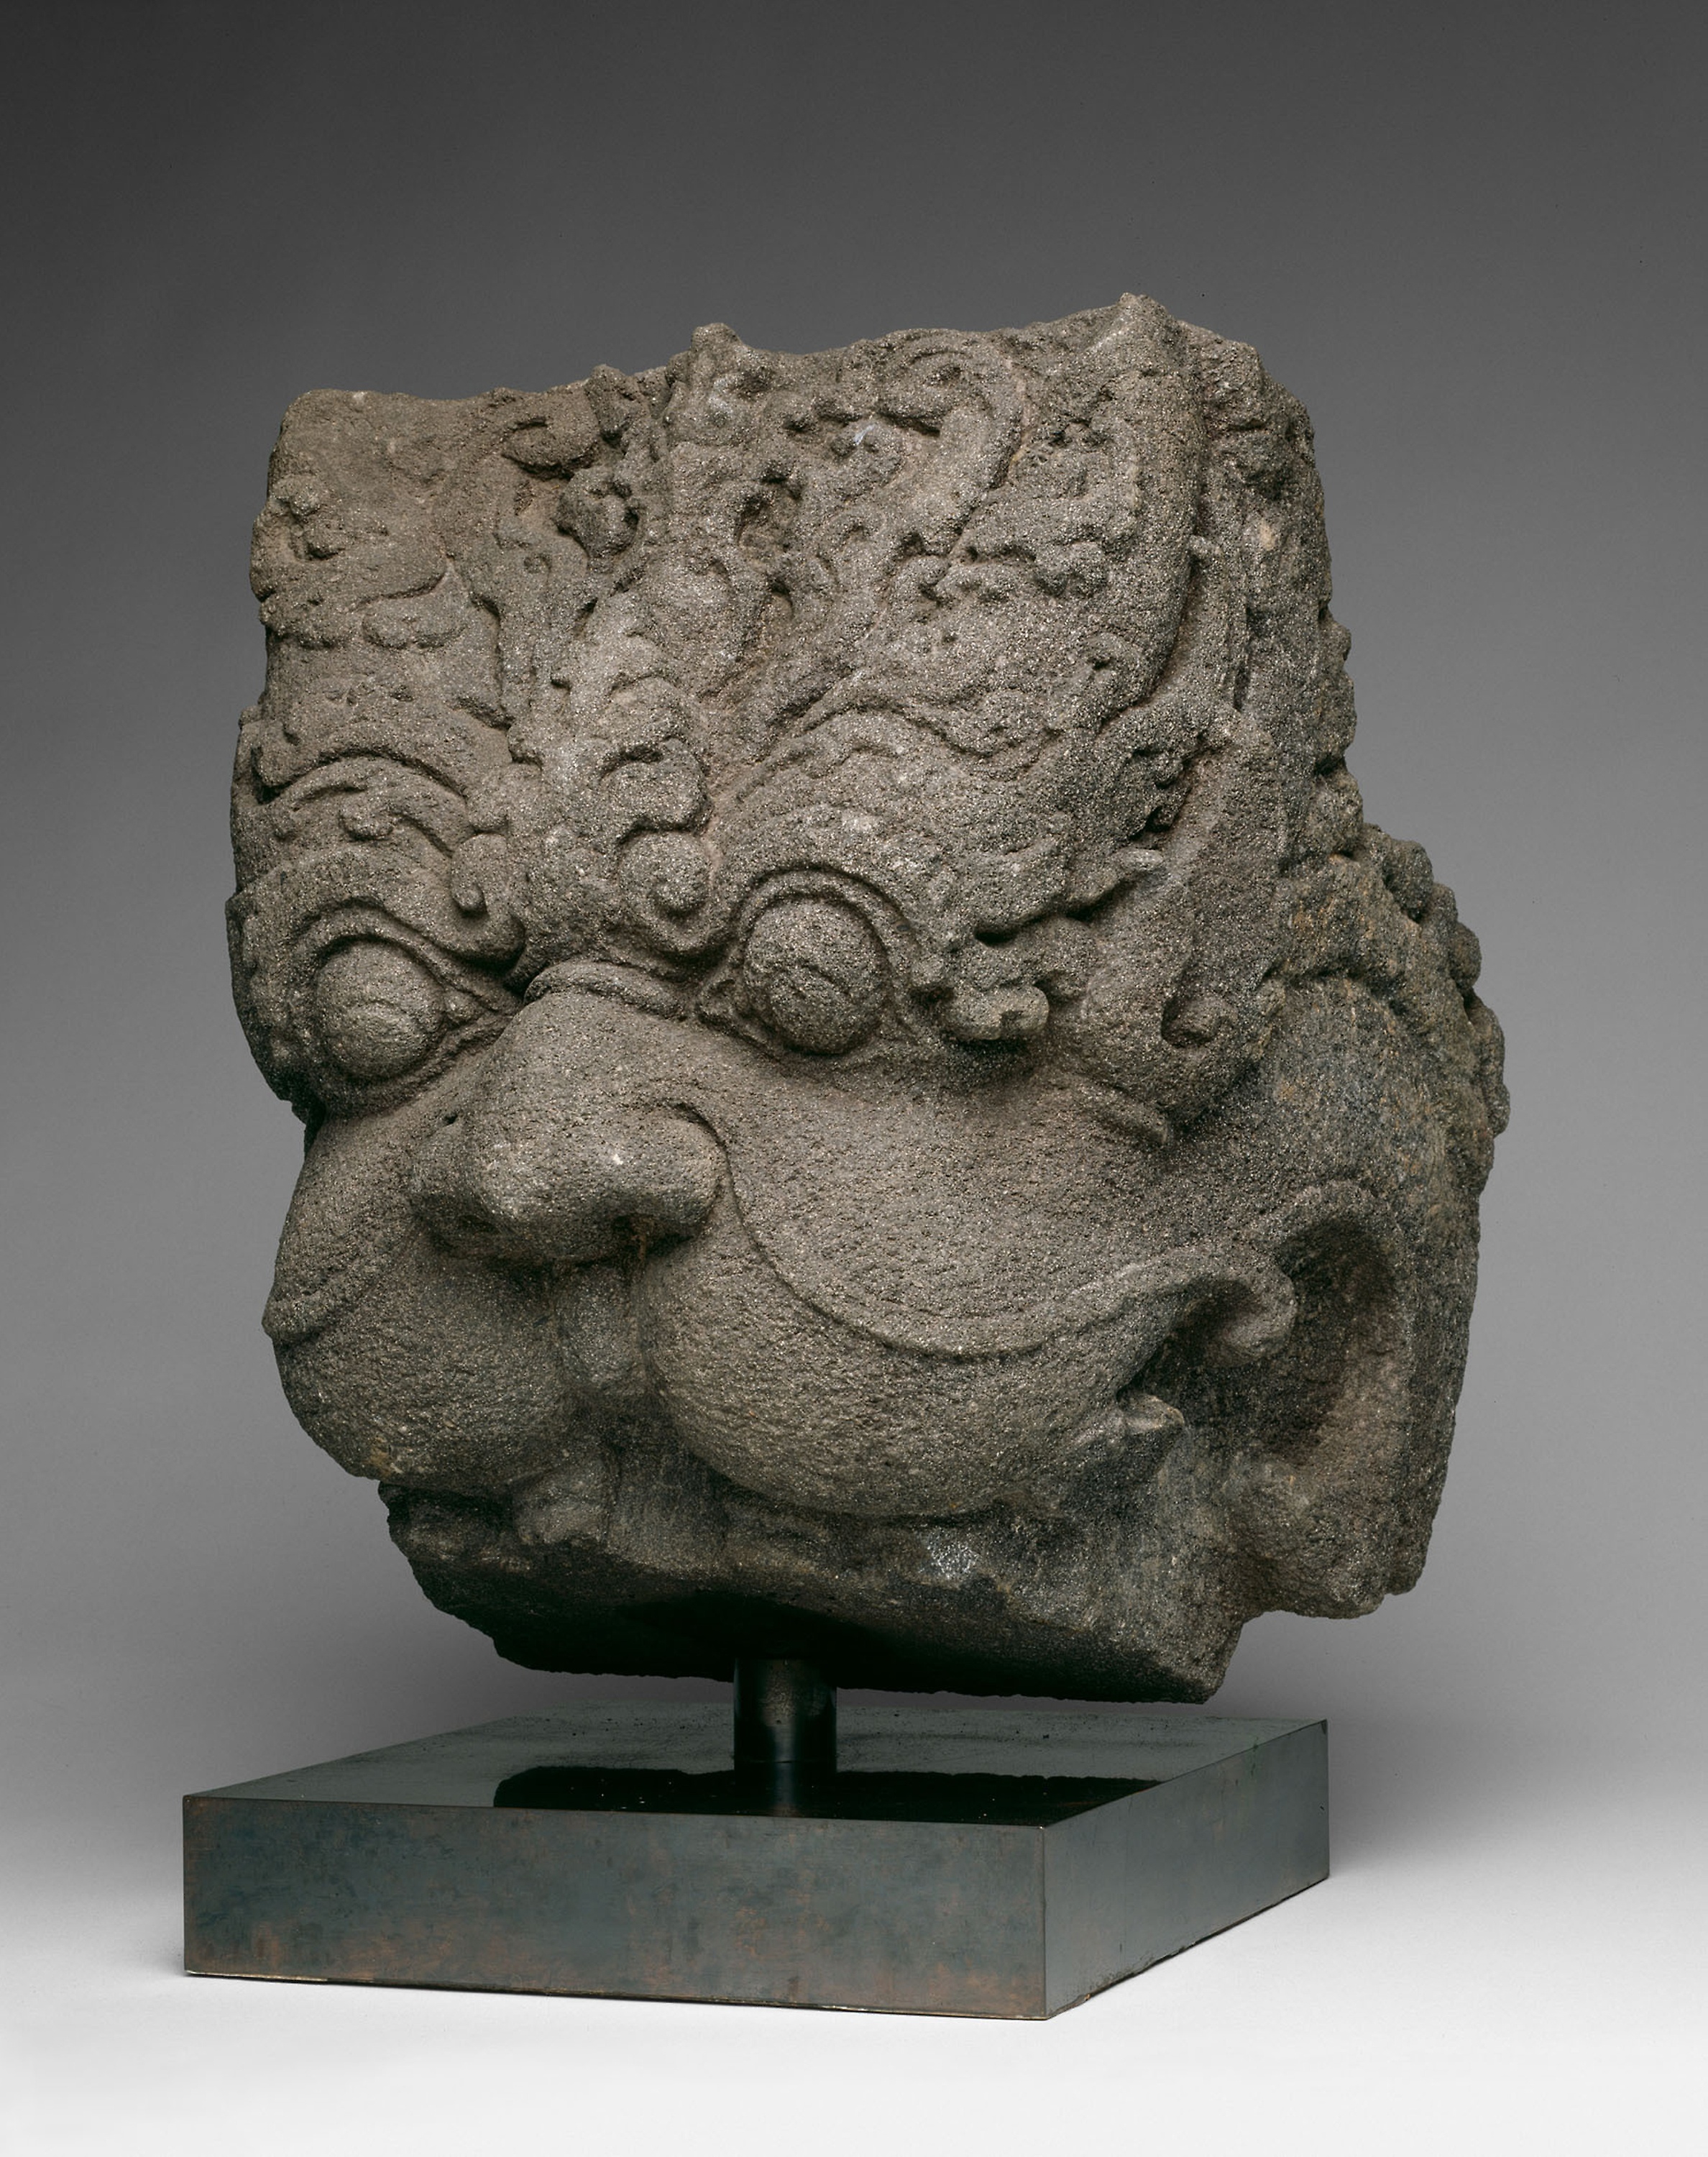
stone carving, sculpture, artifact, head, archaeological site, classical sculpture, ancient history, carving, rock, relief, statue, bronze